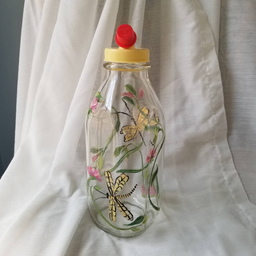
Label: glass